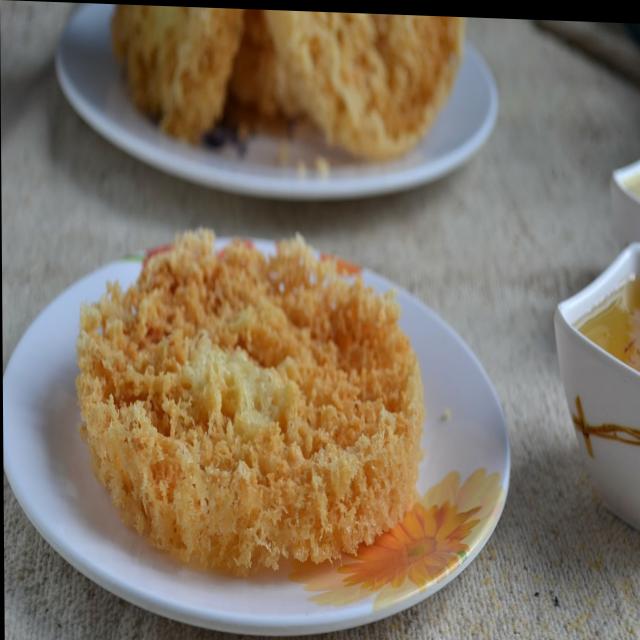
Dish: ghevar